Alcobendas

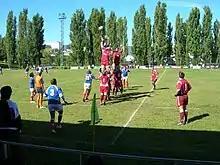
The "Alcobendas Rugby"

In 2010, Alcobendas was to be the host city of the 2010 CIRH Women's World Cup, the most important competition in Women's Roller Hockey.